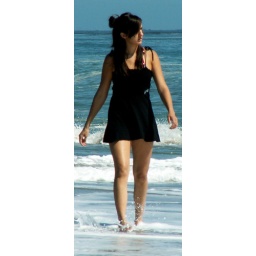
barefoot on the beach in a black dress